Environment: real
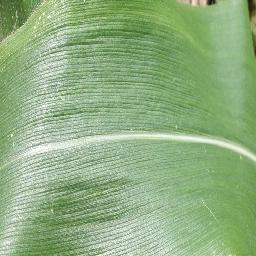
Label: healthy